Albanians

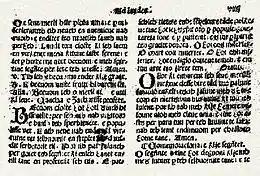
The Meshari is currently the earliest published book in the Albanian language written by Gjon Buzuku.

There are also other estimates that range from being 3 to 4 million people up to a total of 5 million in number, although most of these are Turkish citizens of either full or partial Albanian ancestry being no longer fluent in Albanian, comparable to the German Americans. This was due to various degrees of either linguistic and or cultural assimilation occurring amongst the Albanian diaspora in Turkey. Albanians are active in the civic life of Turkey.